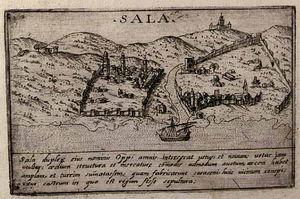
Salé est une ville et commune du Maroc, chef-lieu de la préfecture de Salé, au sein de la région de Rabat-Salé-Kénitra. Elle est située au bord de l'océan Atlantique, sur la rive droite de l'embouchure du Bouregreg, en face de la capitale nationale Rabat. Ceci explique que les deux villes soient parfois qualifiées de « villes jumelles », mais chacune dispose de ses traditions et de son histoire propres. En 2014, la commune comptait 982 163 habitants. Salé est reliée à Rabat par plusieurs ponts dont le pont Hassan II est le plus utilisé.
Ibrahim Vargas, fils d’un ancien corrégidor morisque d’Hornachos, en Estrémadure, fut le premier gouverneur de l'entité politique qui allait devenir la République du Bouregreg.
La piraterie anglo-turque, ou la piraterie anglo-barbaresque, fait référence à la collaboration entre les pirates barbaresques et les pirates anglais contre les navires catholiques au cours du XVIIᵉ siècle.